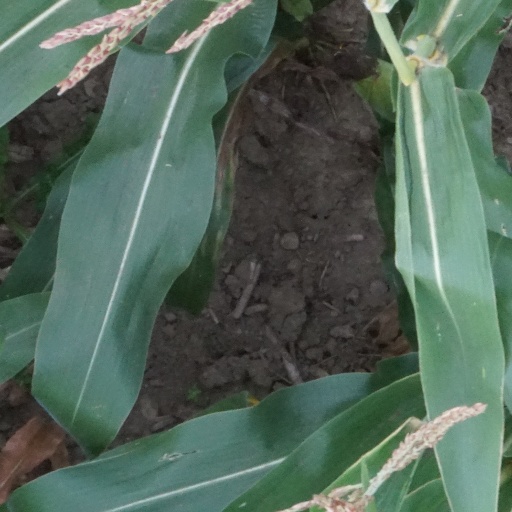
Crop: maize; corn